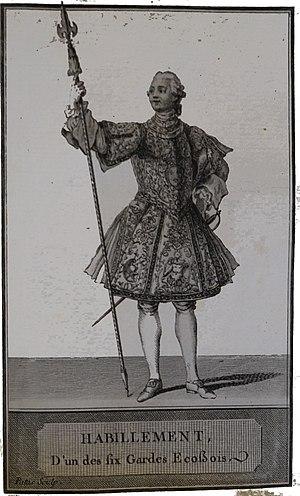
par une gravure de C E Patas.
La garde écossaise est un corps militaire d'élite créé par Charles VII en 1422 pour constituer la garde personnelle du souverain français. Composée de cent hommes, elle fut peu à peu intégrée aux troupes de la maison militaire du roi.
La Maison du roi est l'administration d'Ancien Régime puis de la Restauration qui regroupe et prend en charge le personnel domestique du roi. Elle assure le gîte de la personne royale, sa nourriture, sa sécurité, sa représentation et ses dévotions, au quotidien comme dans les situations exceptionnelles.